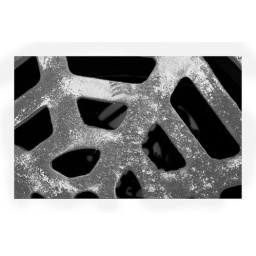
water below street drain cover